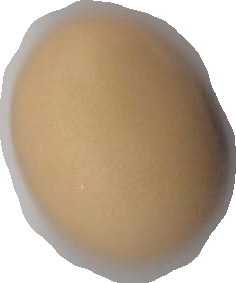
Variety: Anjasmoro